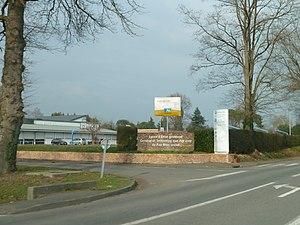
Lycée agricole de Montardon, entrée principale
Montardon est une commune française, située dans le département des Pyrénées-Atlantiques en région Nouvelle-Aquitaine.